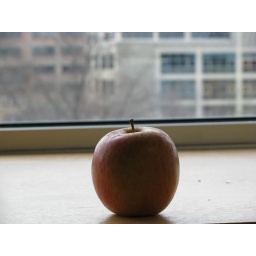
An apple takes in the view from a window in my department at work.